Narrawa

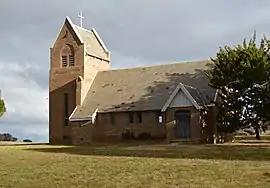
St Barnabas' Anglican church at Narrawa

Narrawa is a locality in western New South Wales, Australia. The locality is in the Upper Lachlan Shire, south west of the state capital, Sydney.